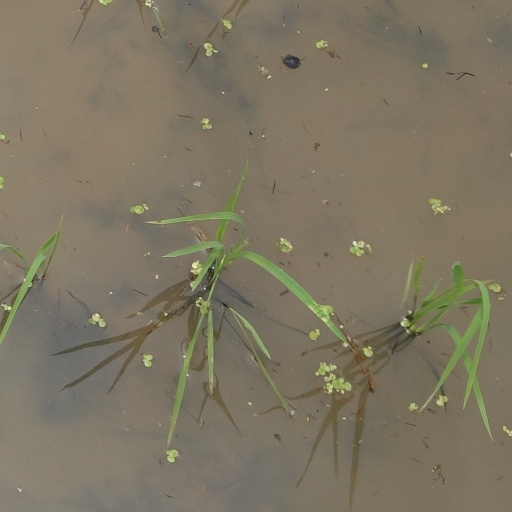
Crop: rice